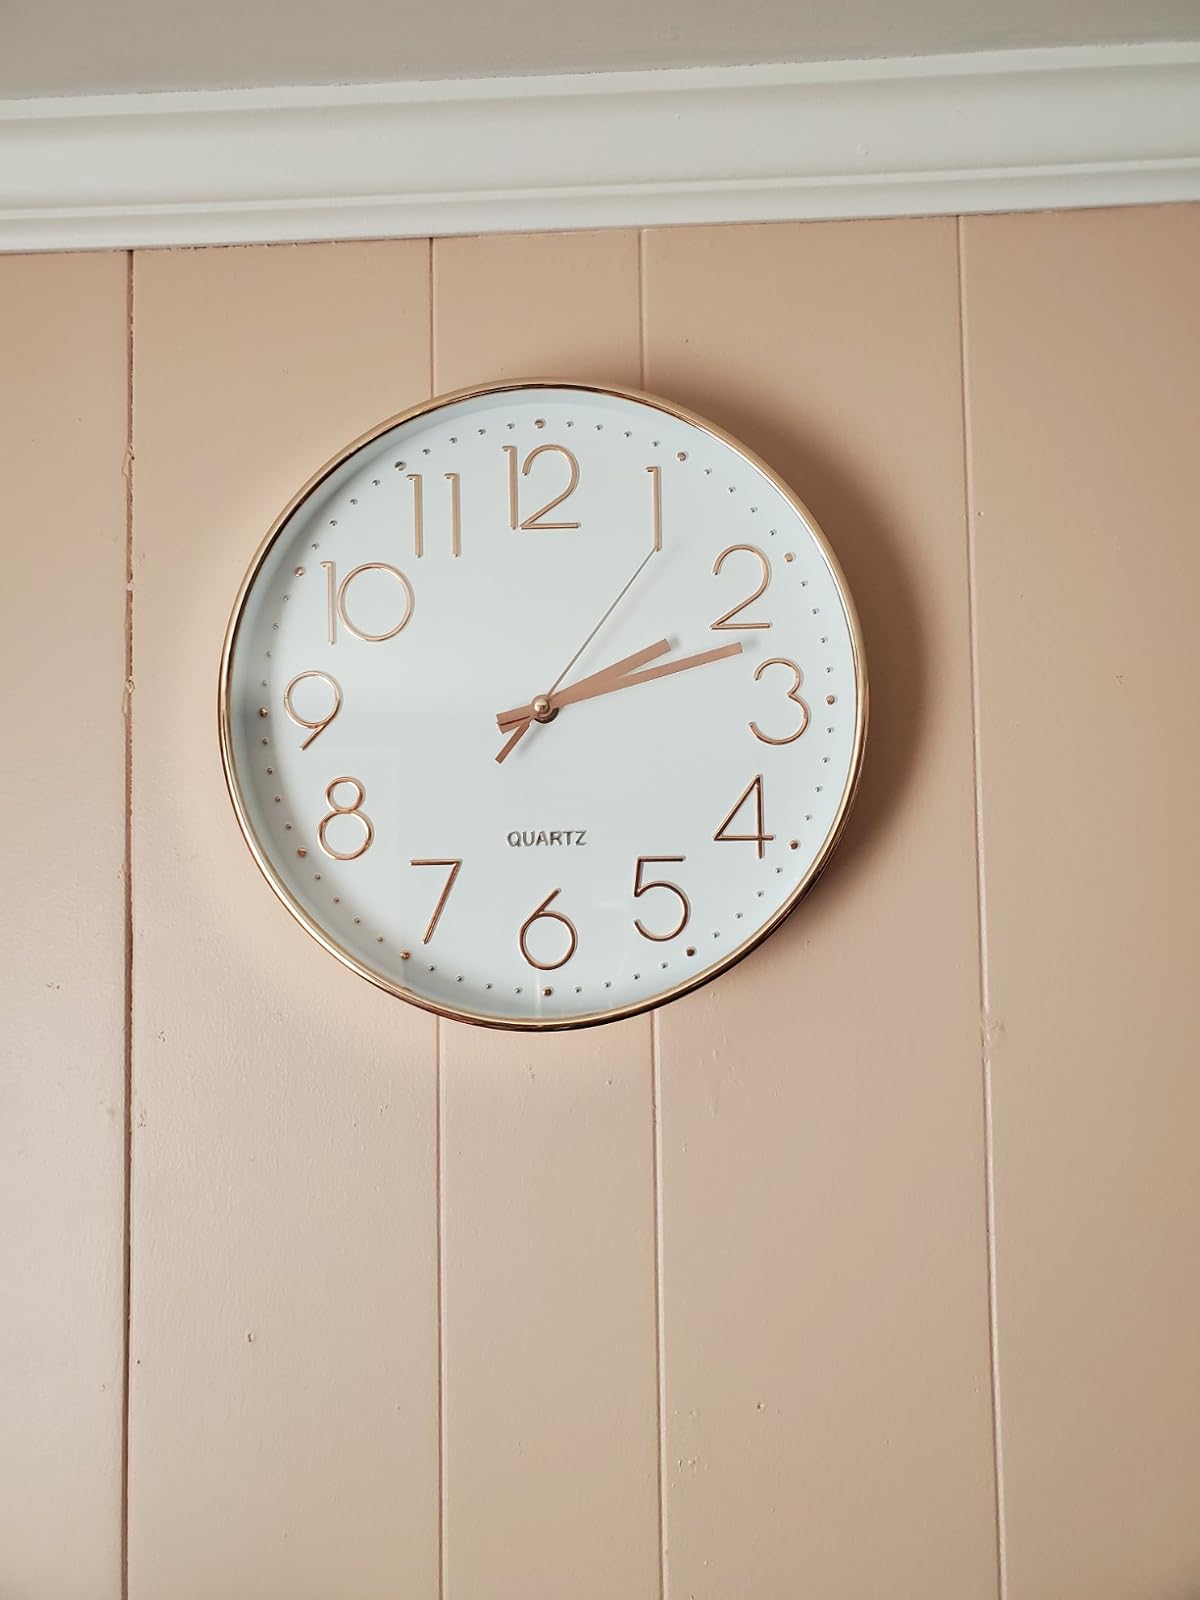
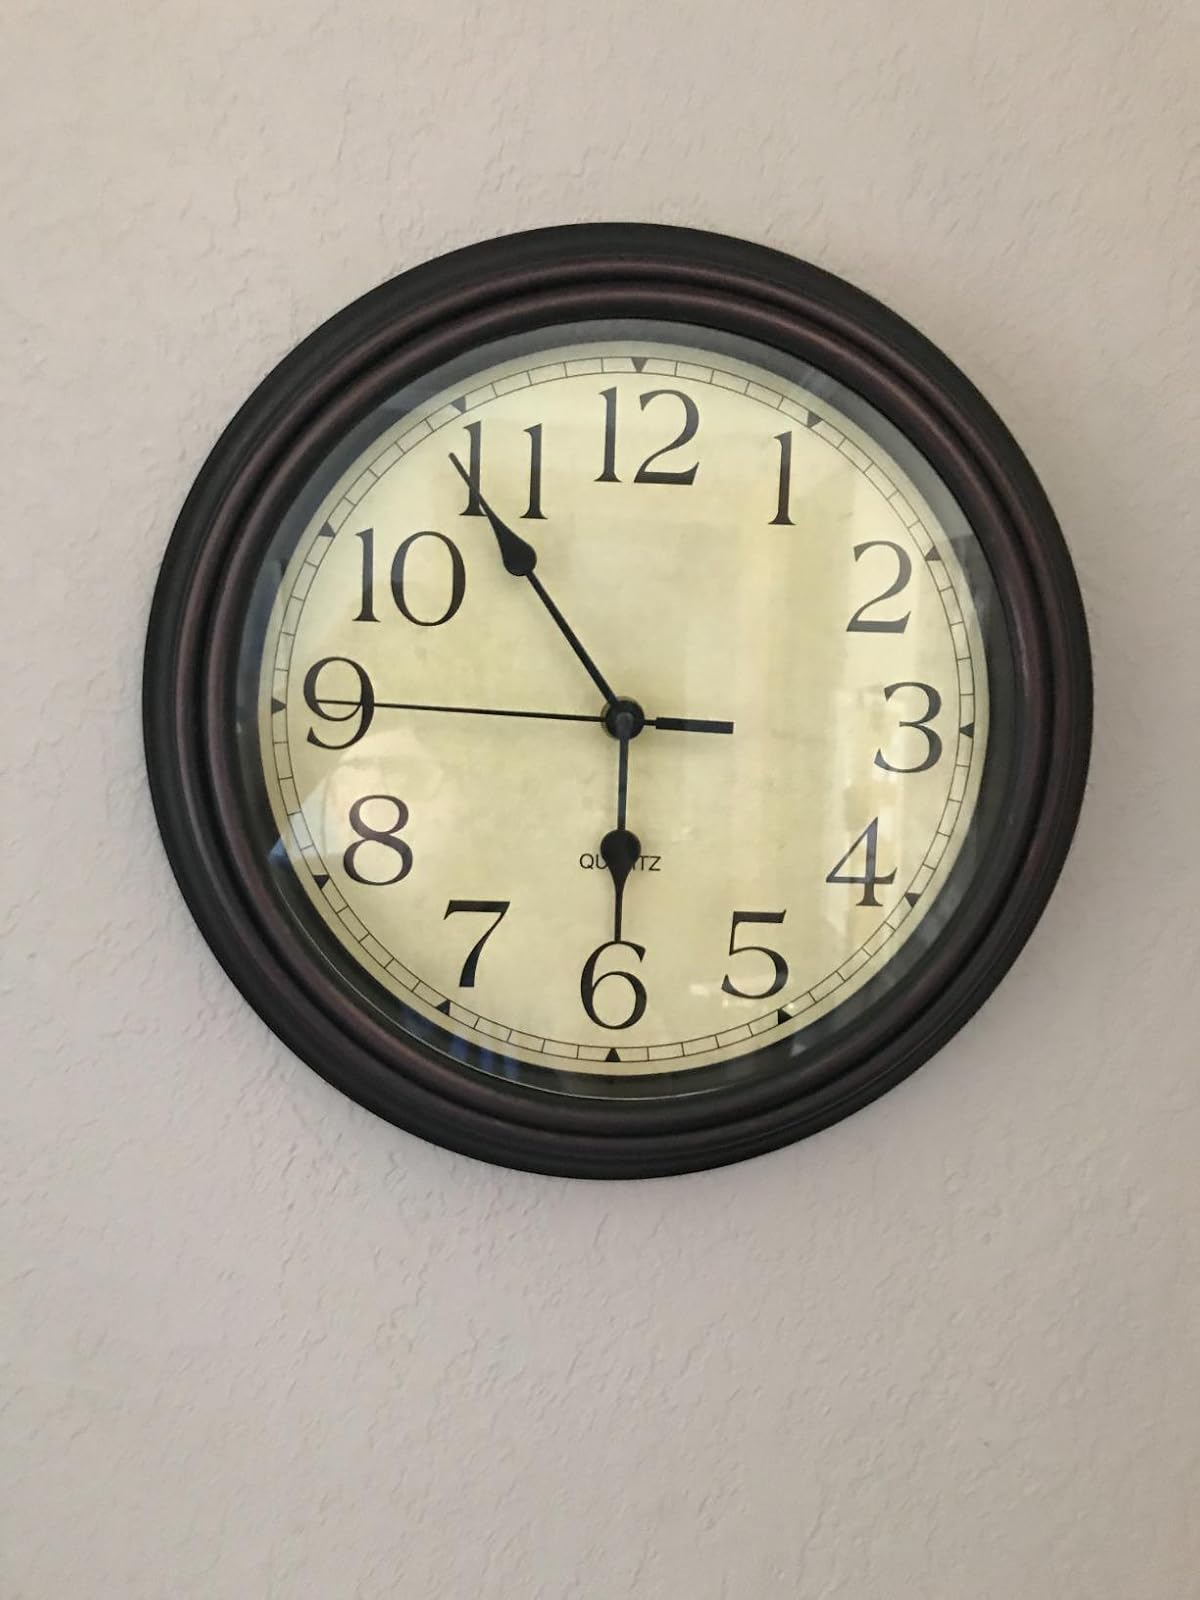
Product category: clock
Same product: no